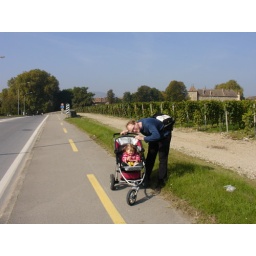
And on the road to Allaman, with Allaman castle in the back. The yellow stripe devides the sidwalk from the bike lane.